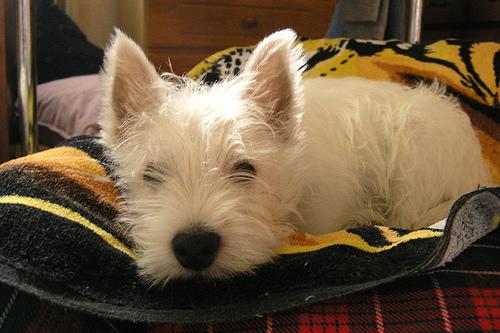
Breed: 209-n000040-West_Highland_white_terrier